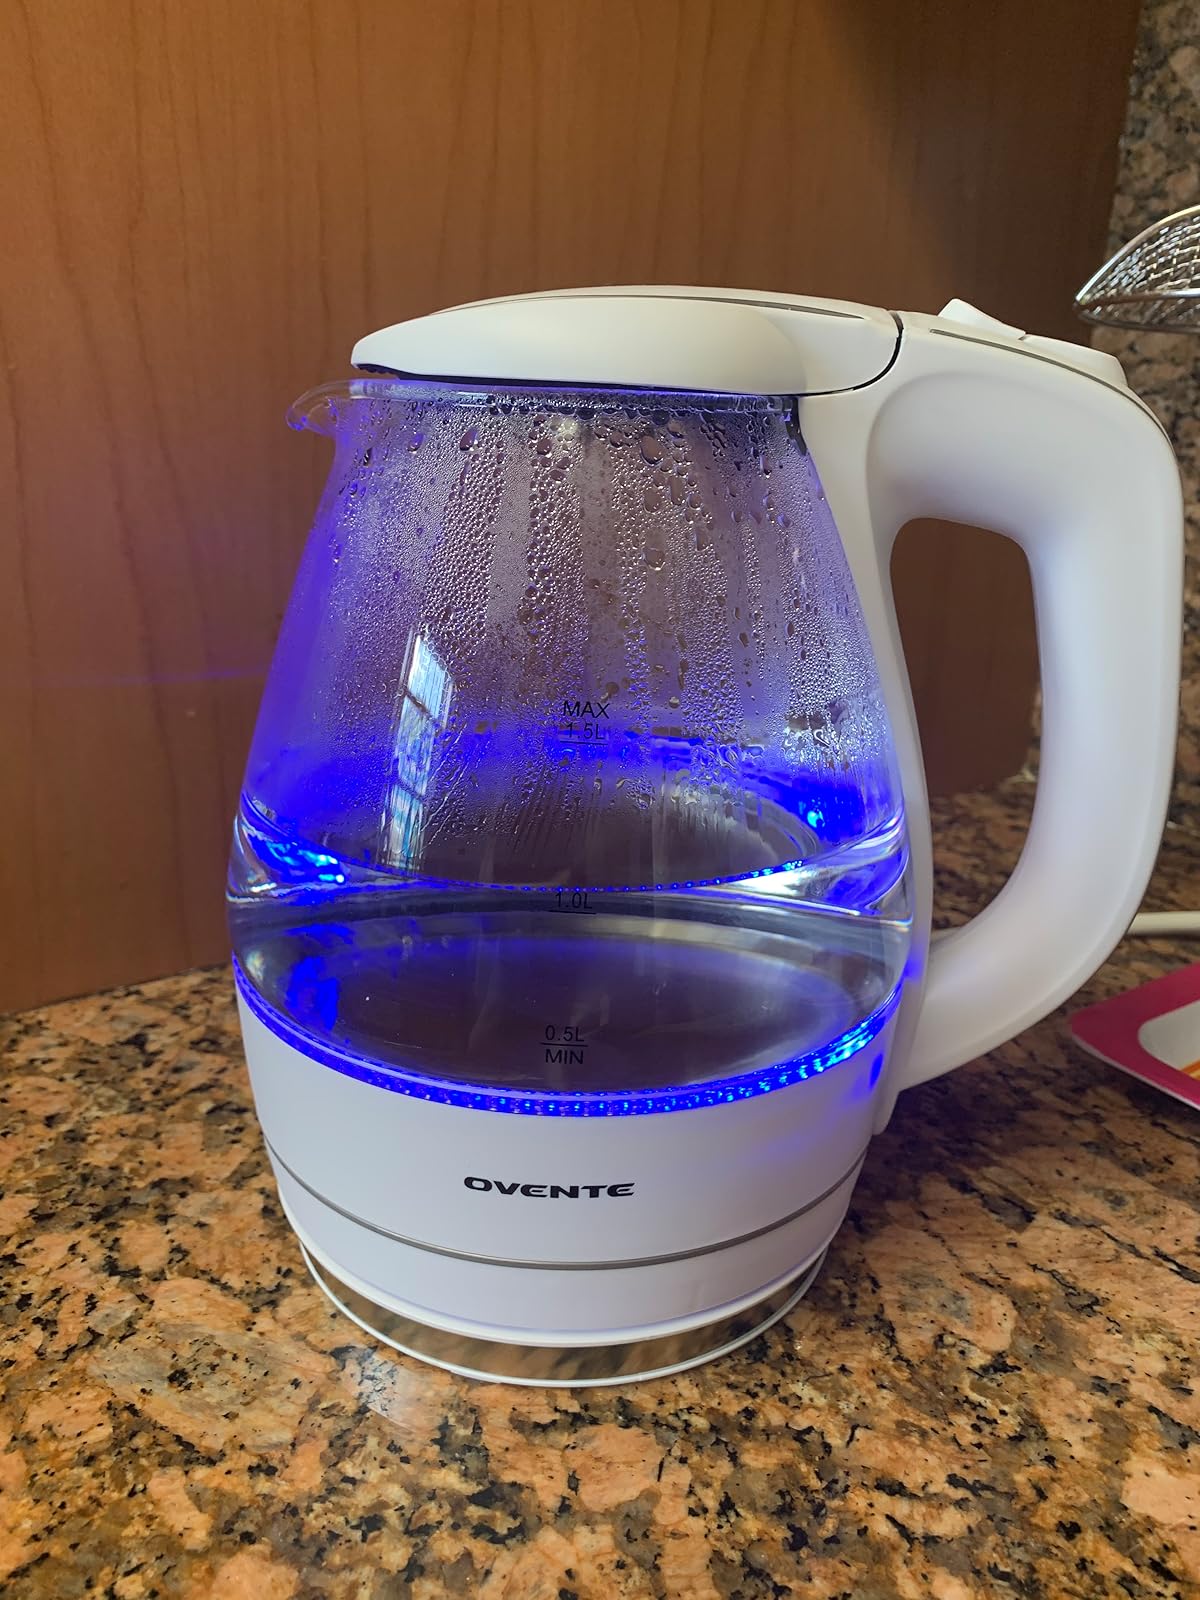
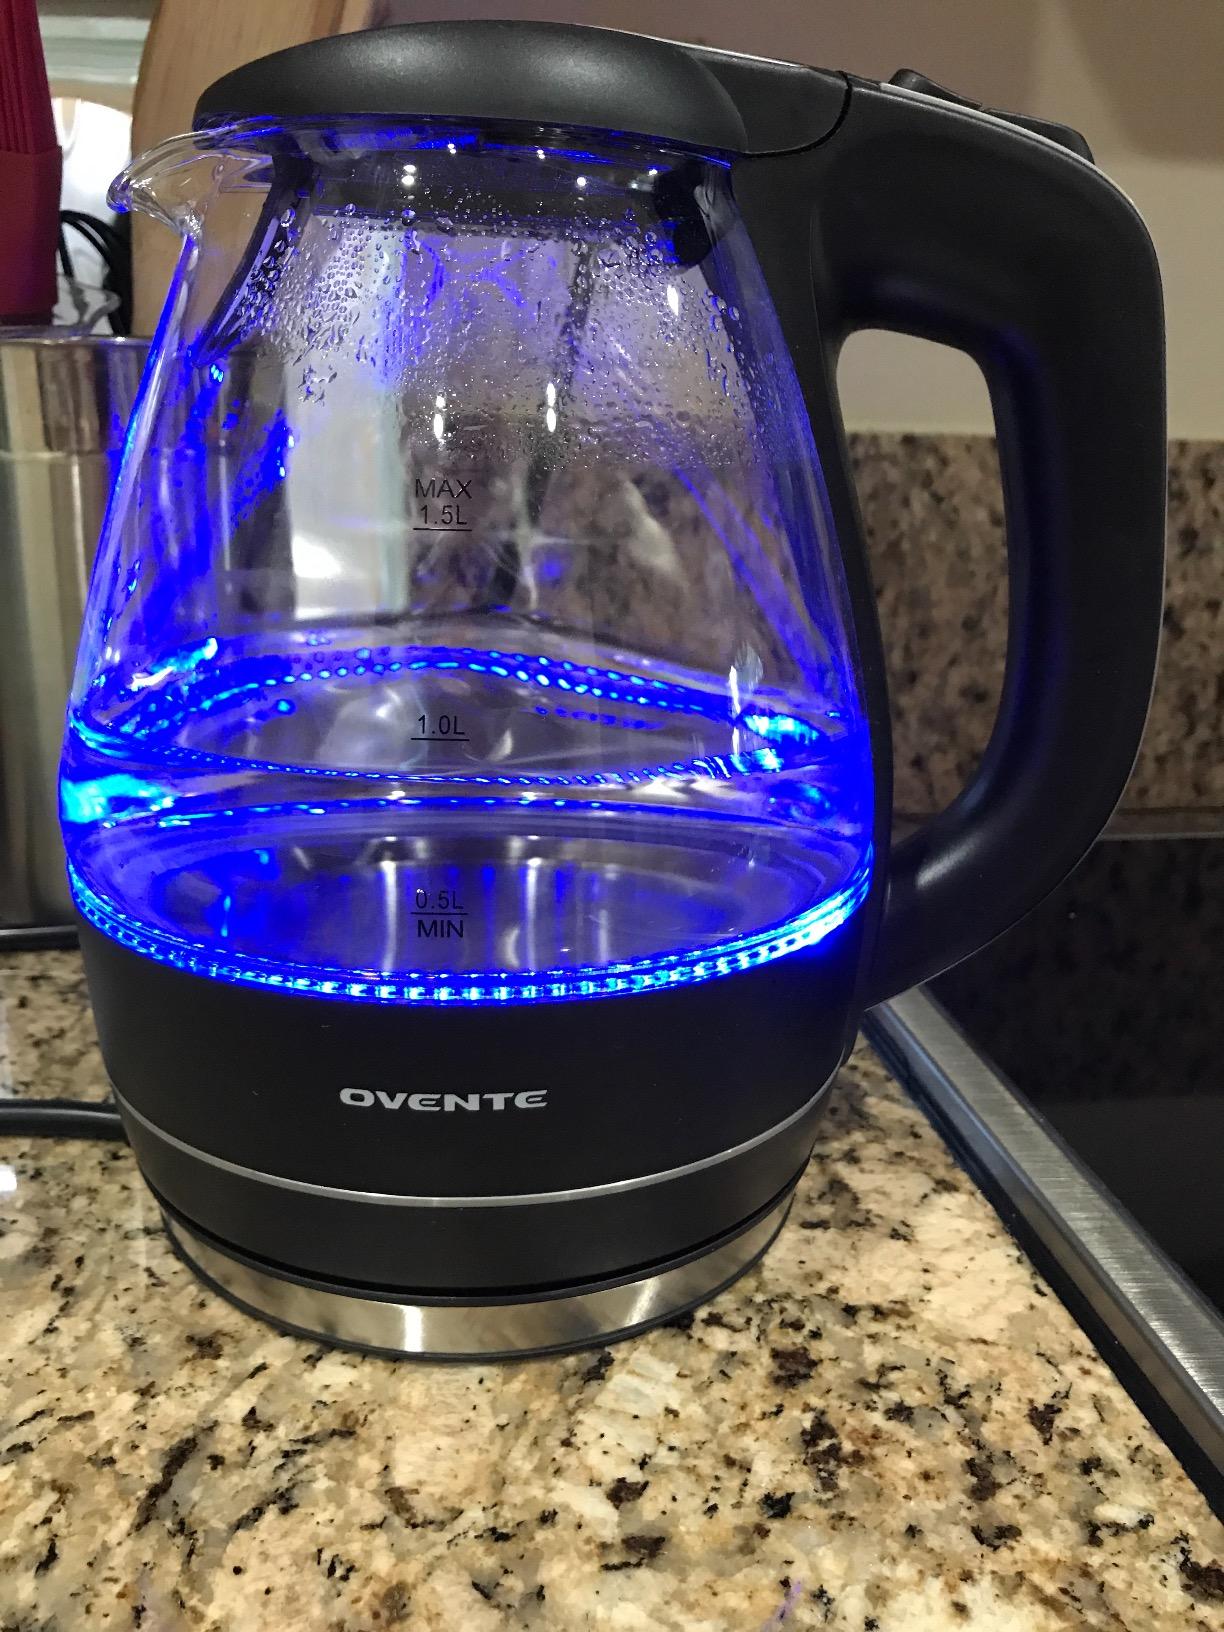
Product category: items_kettle
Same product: no